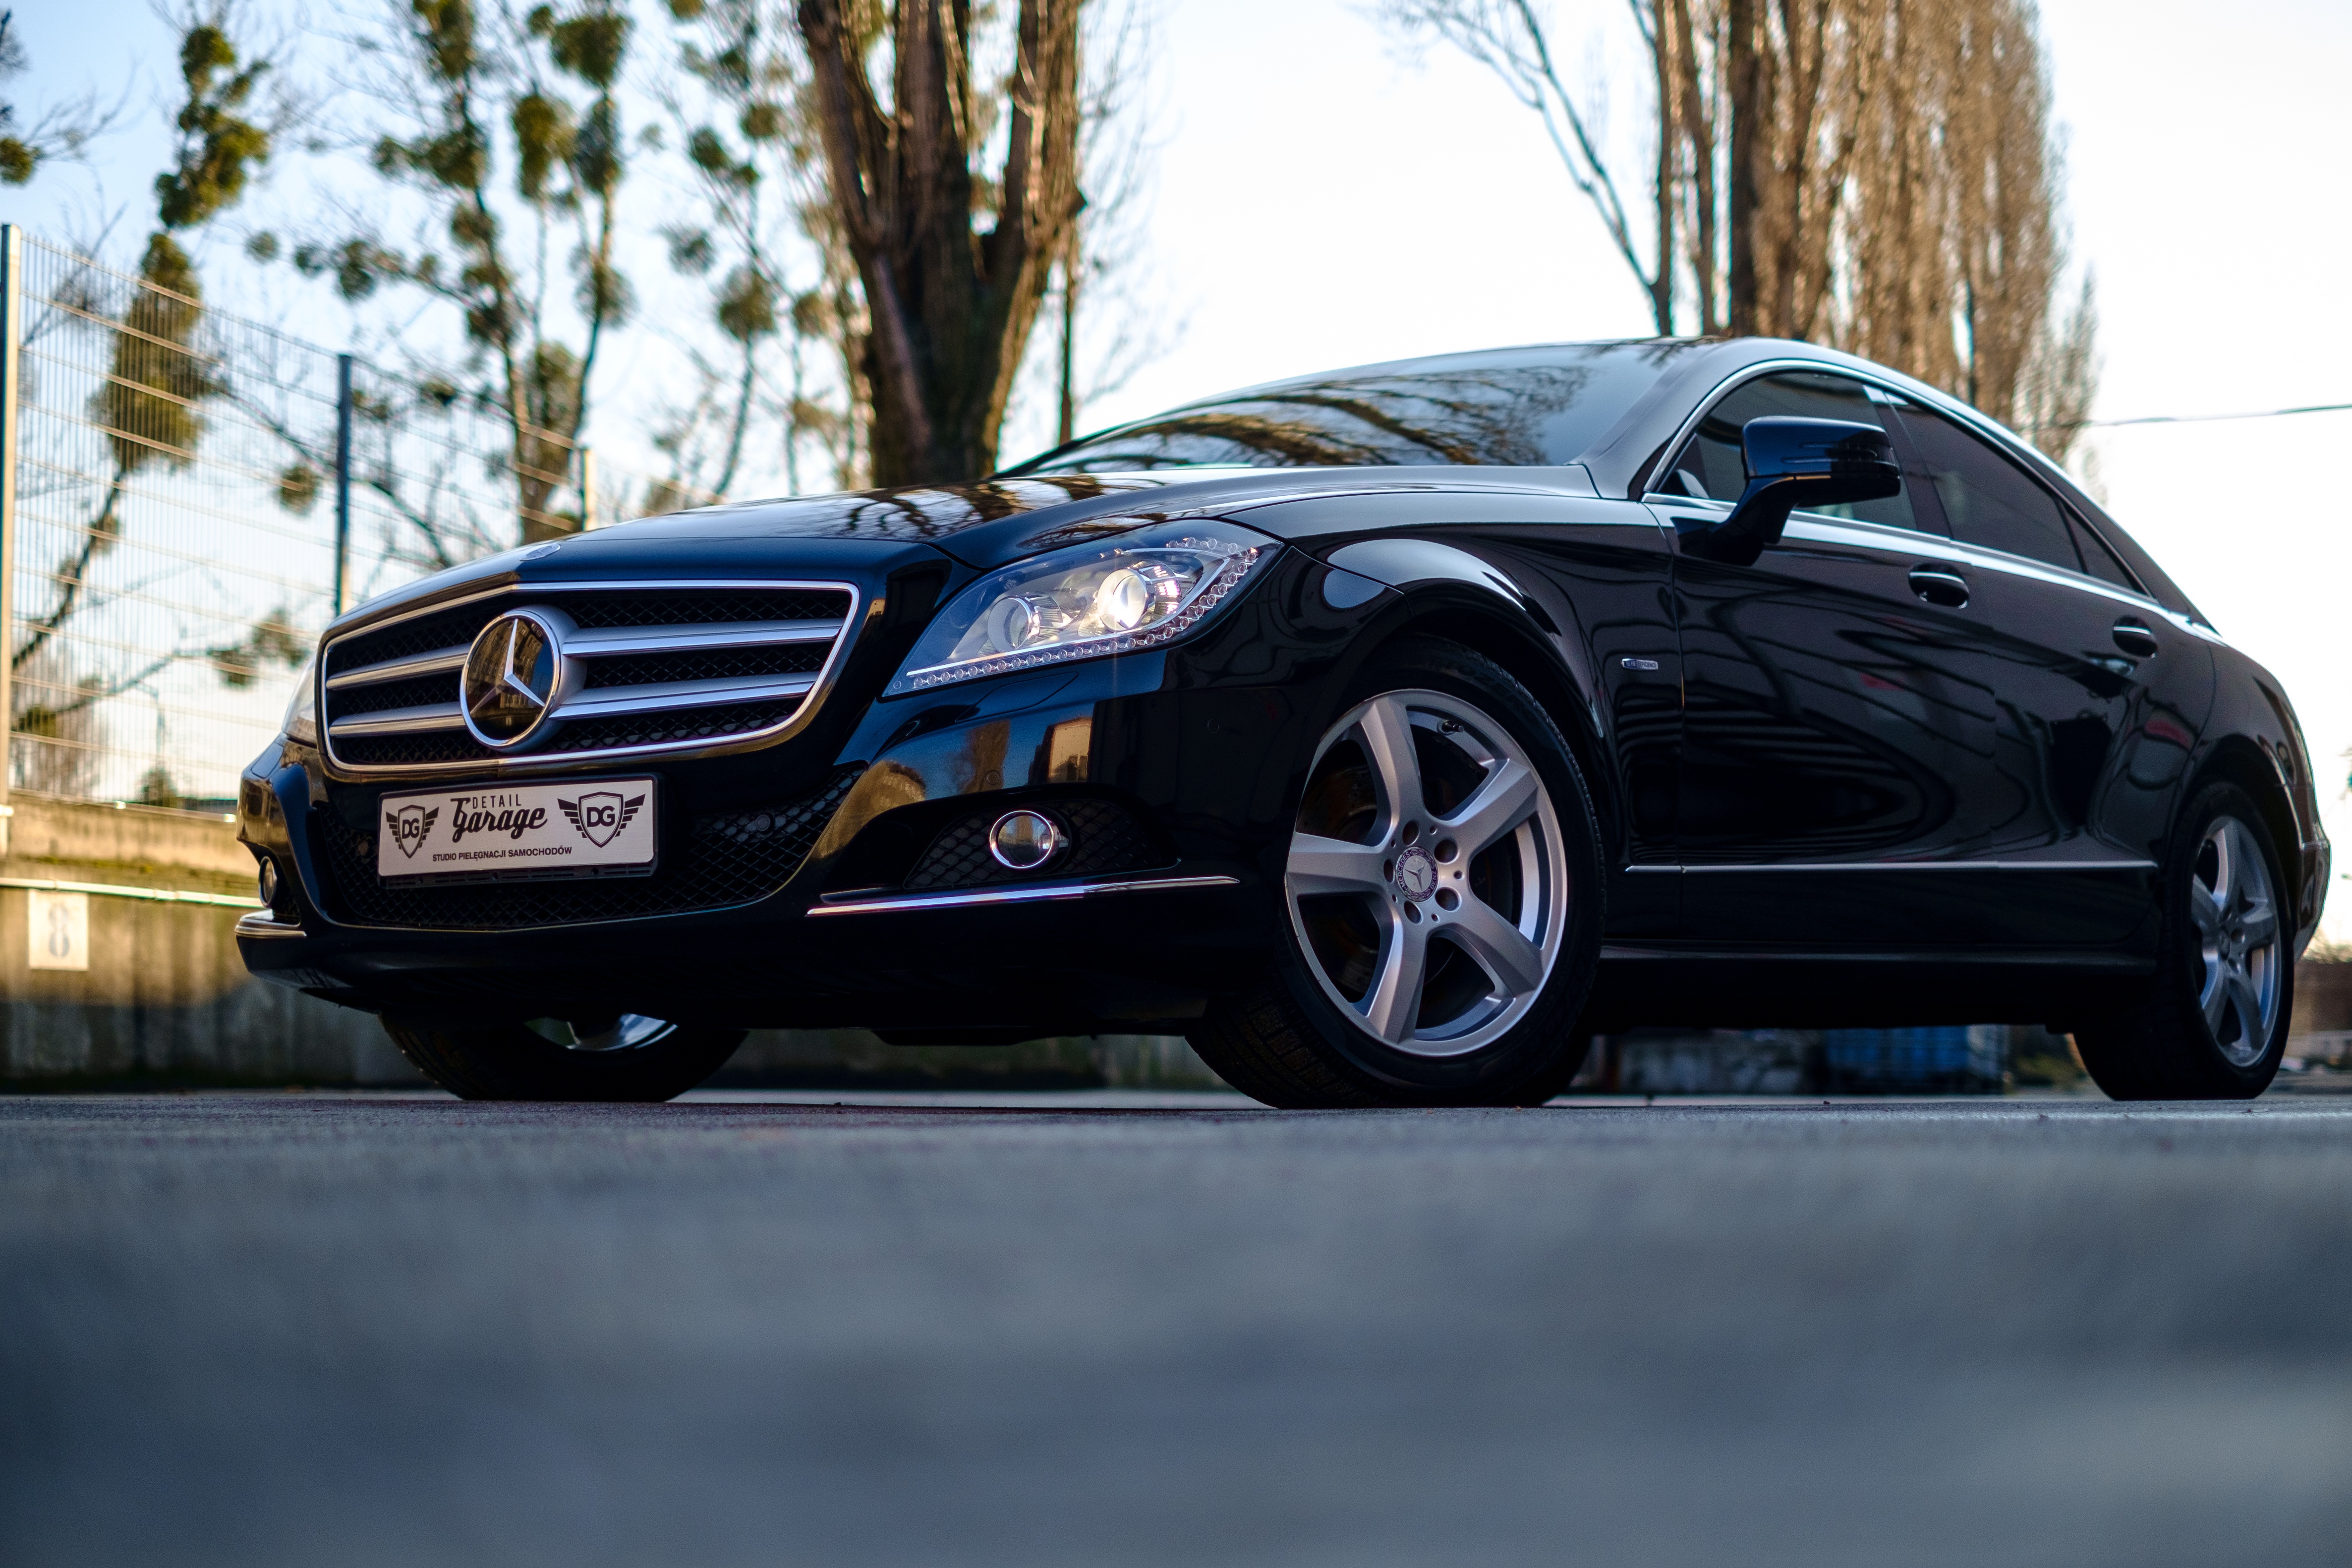
technology, car, wheel, automobile, transportation, transport, vehicle, metal, auto, business, modern, automotive, bumper, luxury, design, motor, sedan, new, style, mercedes, mercedes benz, benz, land vehicle, automobile make, automotive exterior, compact car, automotive design, luxury vehicle, mercedes benz e class, mercedes benz cls class, mercedes benz cl class, mercedes benz r class, cls